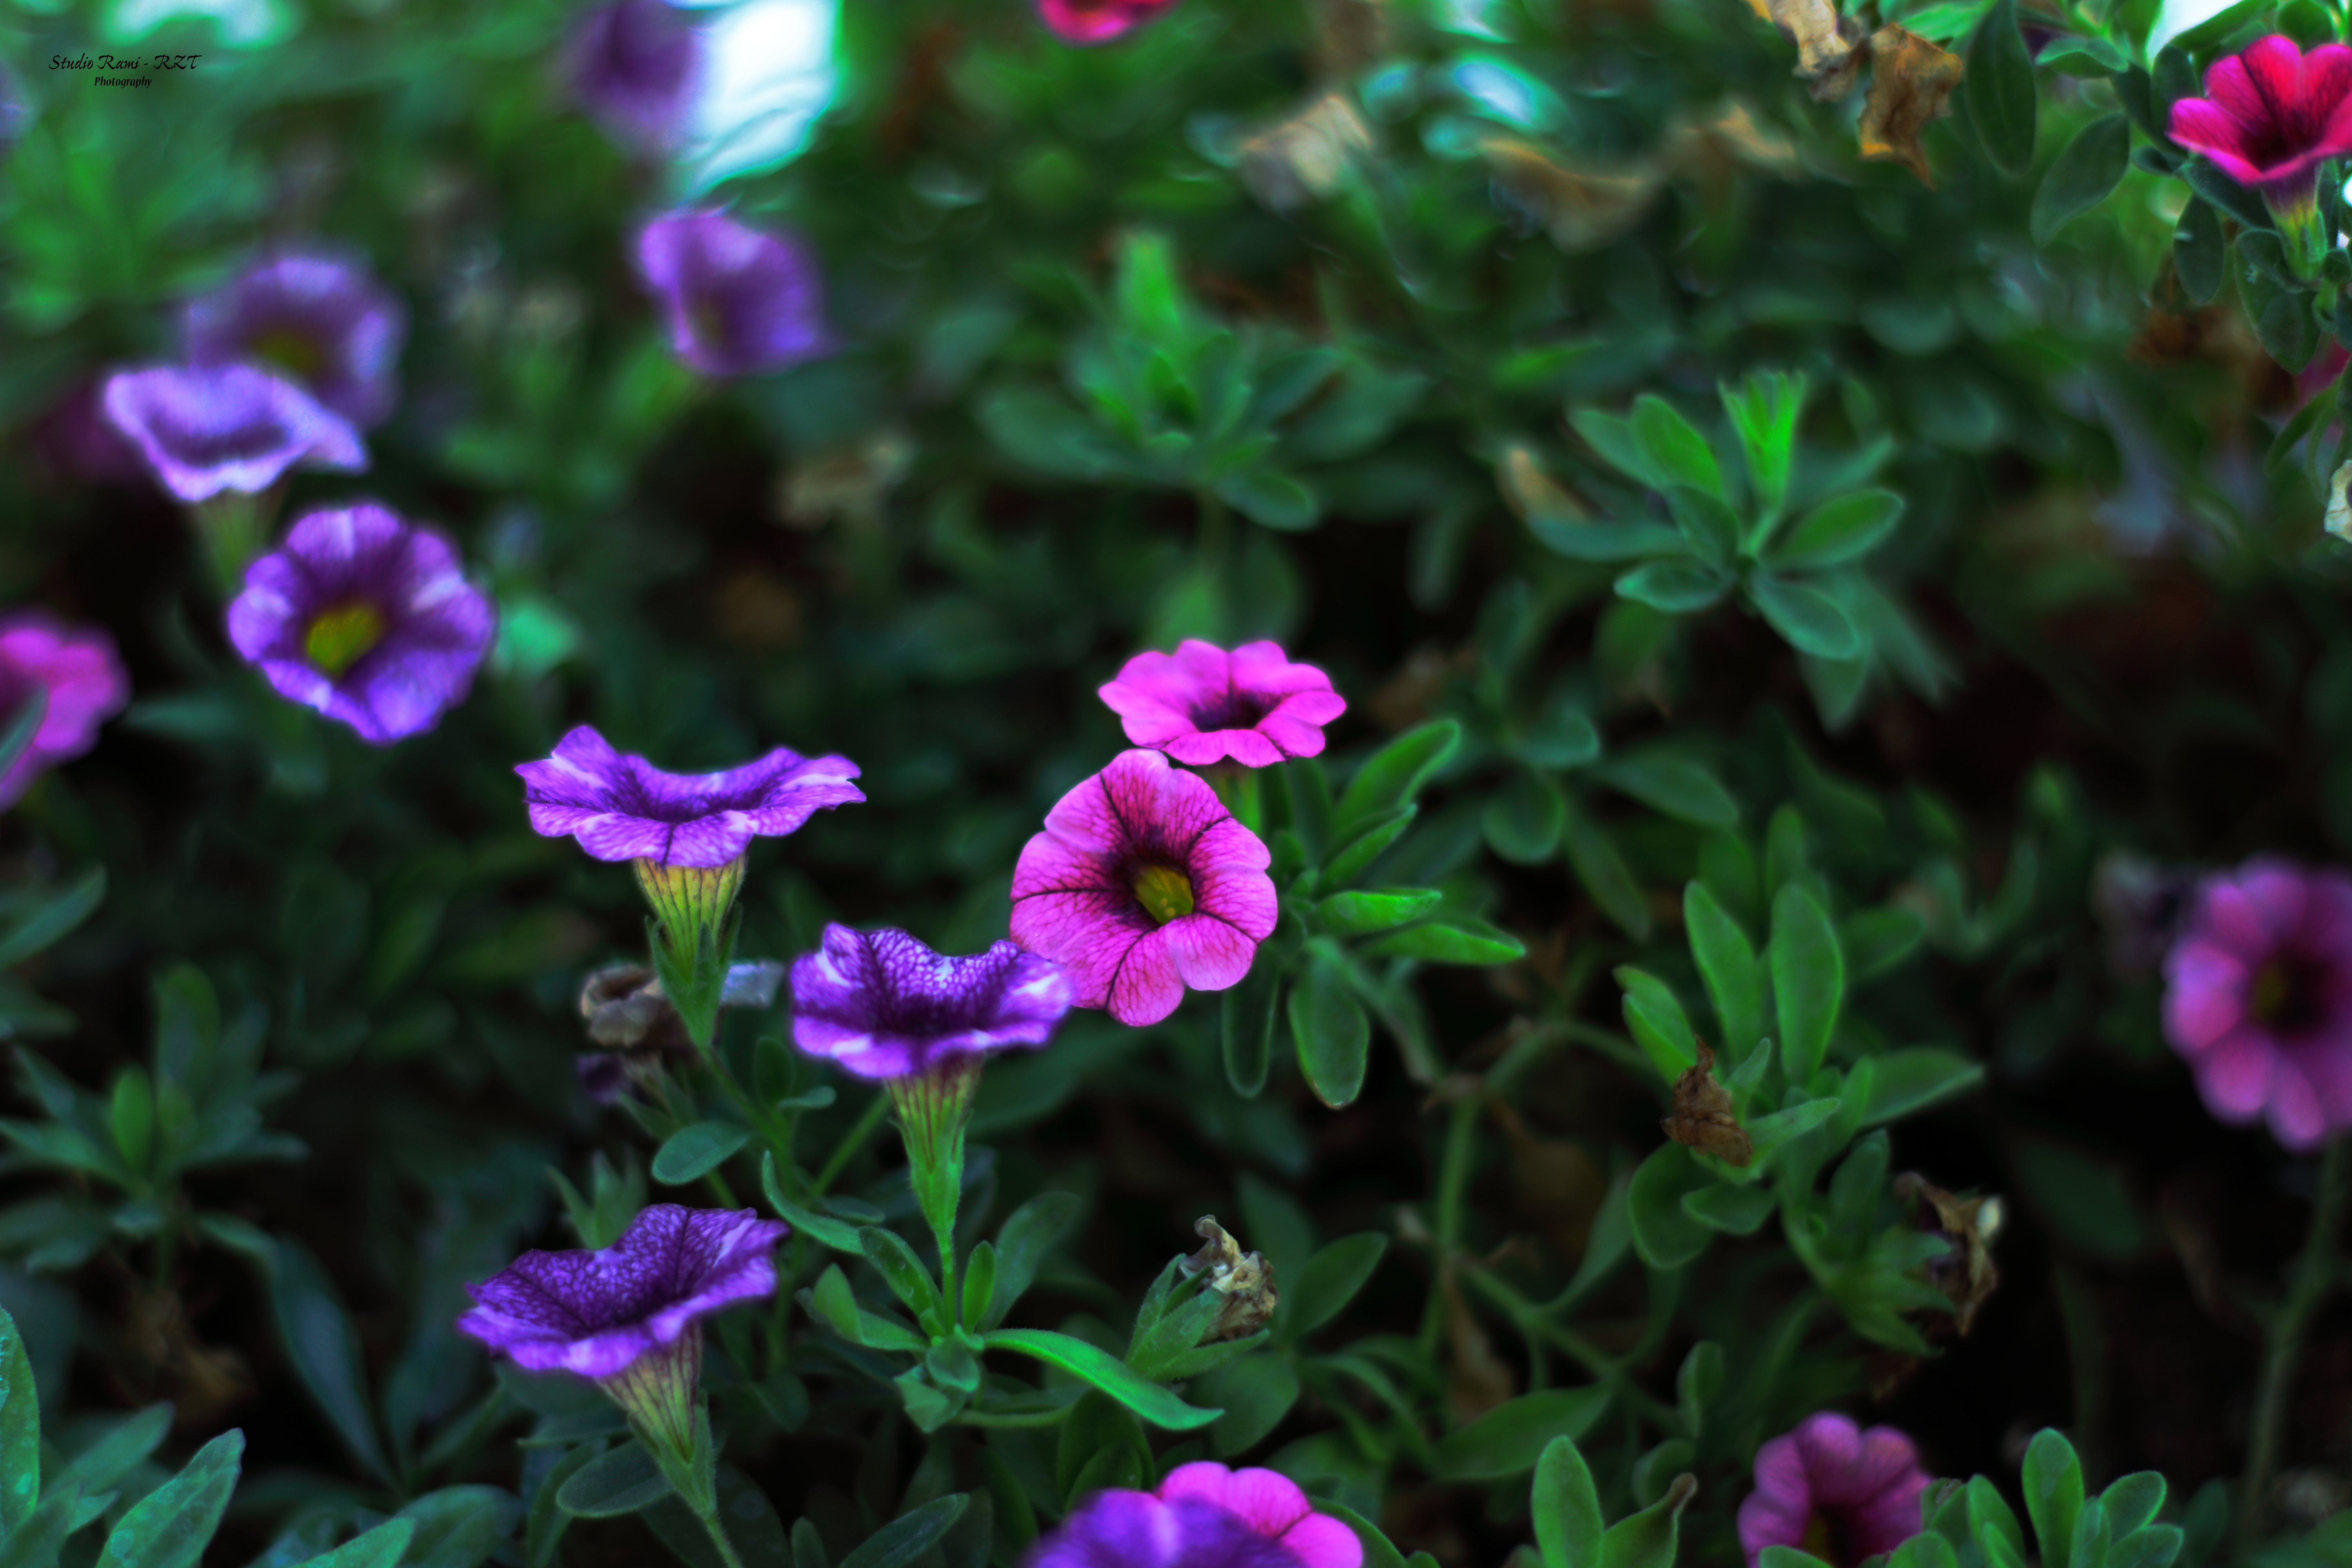
flowers, nature, flower, plant, flora, purple, annual plant, geranium, flowering plant, subshrub, aubretia, shrub, geraniales, melastome family